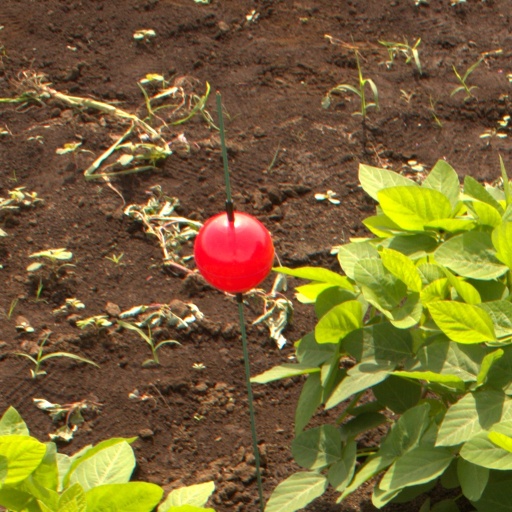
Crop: soybean